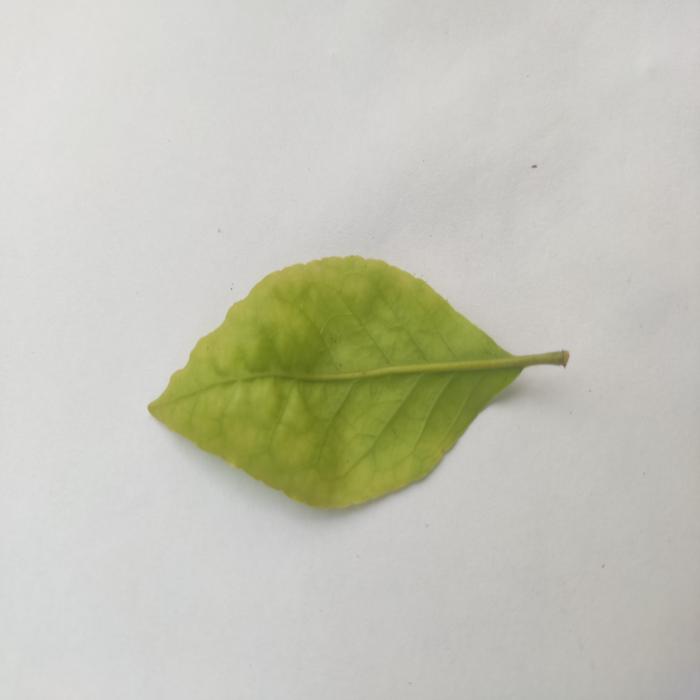
Crop: Aegle Marmelos
Leaf condition: Cercospora_Leaf